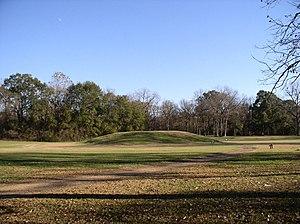
Le Grand Village des Natchez, aussi connu sous le nom de Fatherland Site est un site archéologique situé au sud de la ville de Natchez dans l'État du Mississippi. Il couvre une surface d'environ 52 ha et on y trouve un village préhistorique et des tumulus élevés par un peuple amérindien, aujourd'hui disparu, qui appartenait à la culture de Plaquemine, une des branches de la civilisation du Mississippi.